Peter Courtenay (KG)

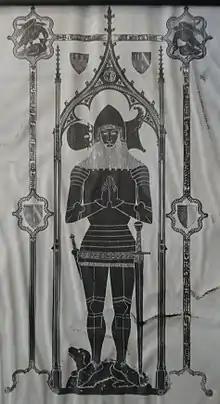
Rubbing from Courtenay's monumental brass in Exeter Cathedral

Courtenay married Margaret Clyvedon, daughter of John de Clyvedon by his wife Elizabeth. He died on 2 February 1405 and was buried in Exeter Cathedral, where his monumental brass, much worn-away, exists set into a slab in the floor of the south aisle. It was reported by Lysons in 1822 as being then situated further to the west in or near the now demolished Courtenay chantry chapel, near to the chest tomb of his parents, which has also been moved. He is shown full-length, in armour, with hands together in prayer. His figure is surrounded by a ledger line on which was formerly visible the following inscribed Latin verse, transcribed by John Prince in his "Worthies of Devon":